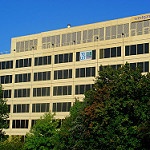
Label: buildings